Bohra (mammal)

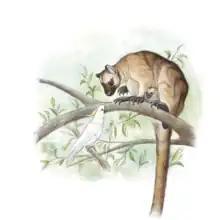
Life restoration of "B. paulae"

The type species, "Bohra paulae" was first described in 1982 from material found in Wellington Caves in New South Wales. Bohra is the name of a legendary kangaroo of the Euahlayi tribe from New South Wales. Bohra was said to walk on all four limbs and possessed sharp canine teeth before being removed by men. Living tree-kangaroos share similar proportions between the front and hind limbs.